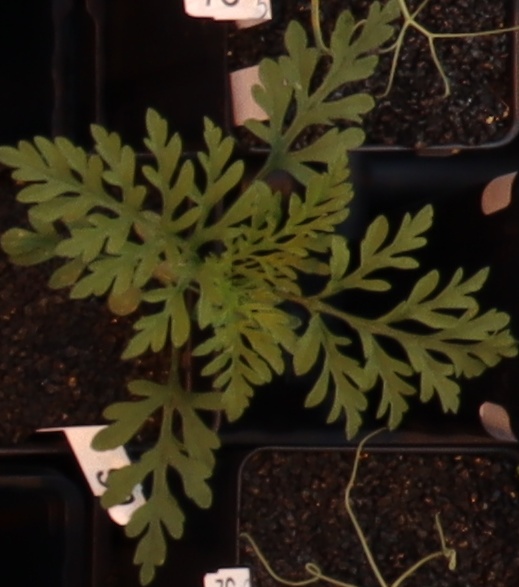
Label: Ragweed